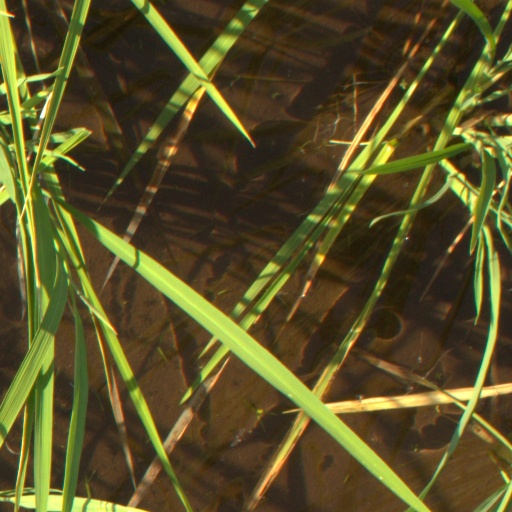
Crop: rice